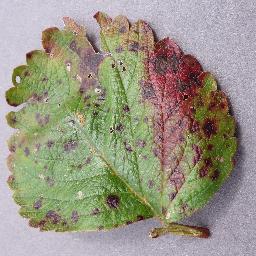
Label: Strawberry___Leaf_scorch